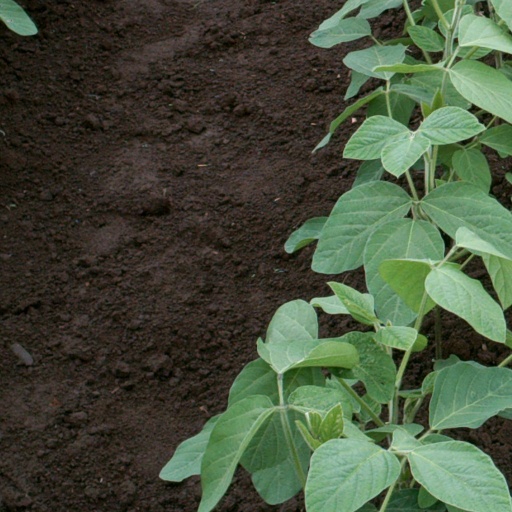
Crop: soybean